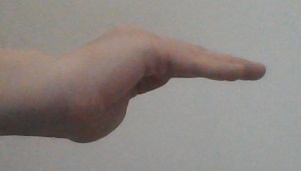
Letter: haa